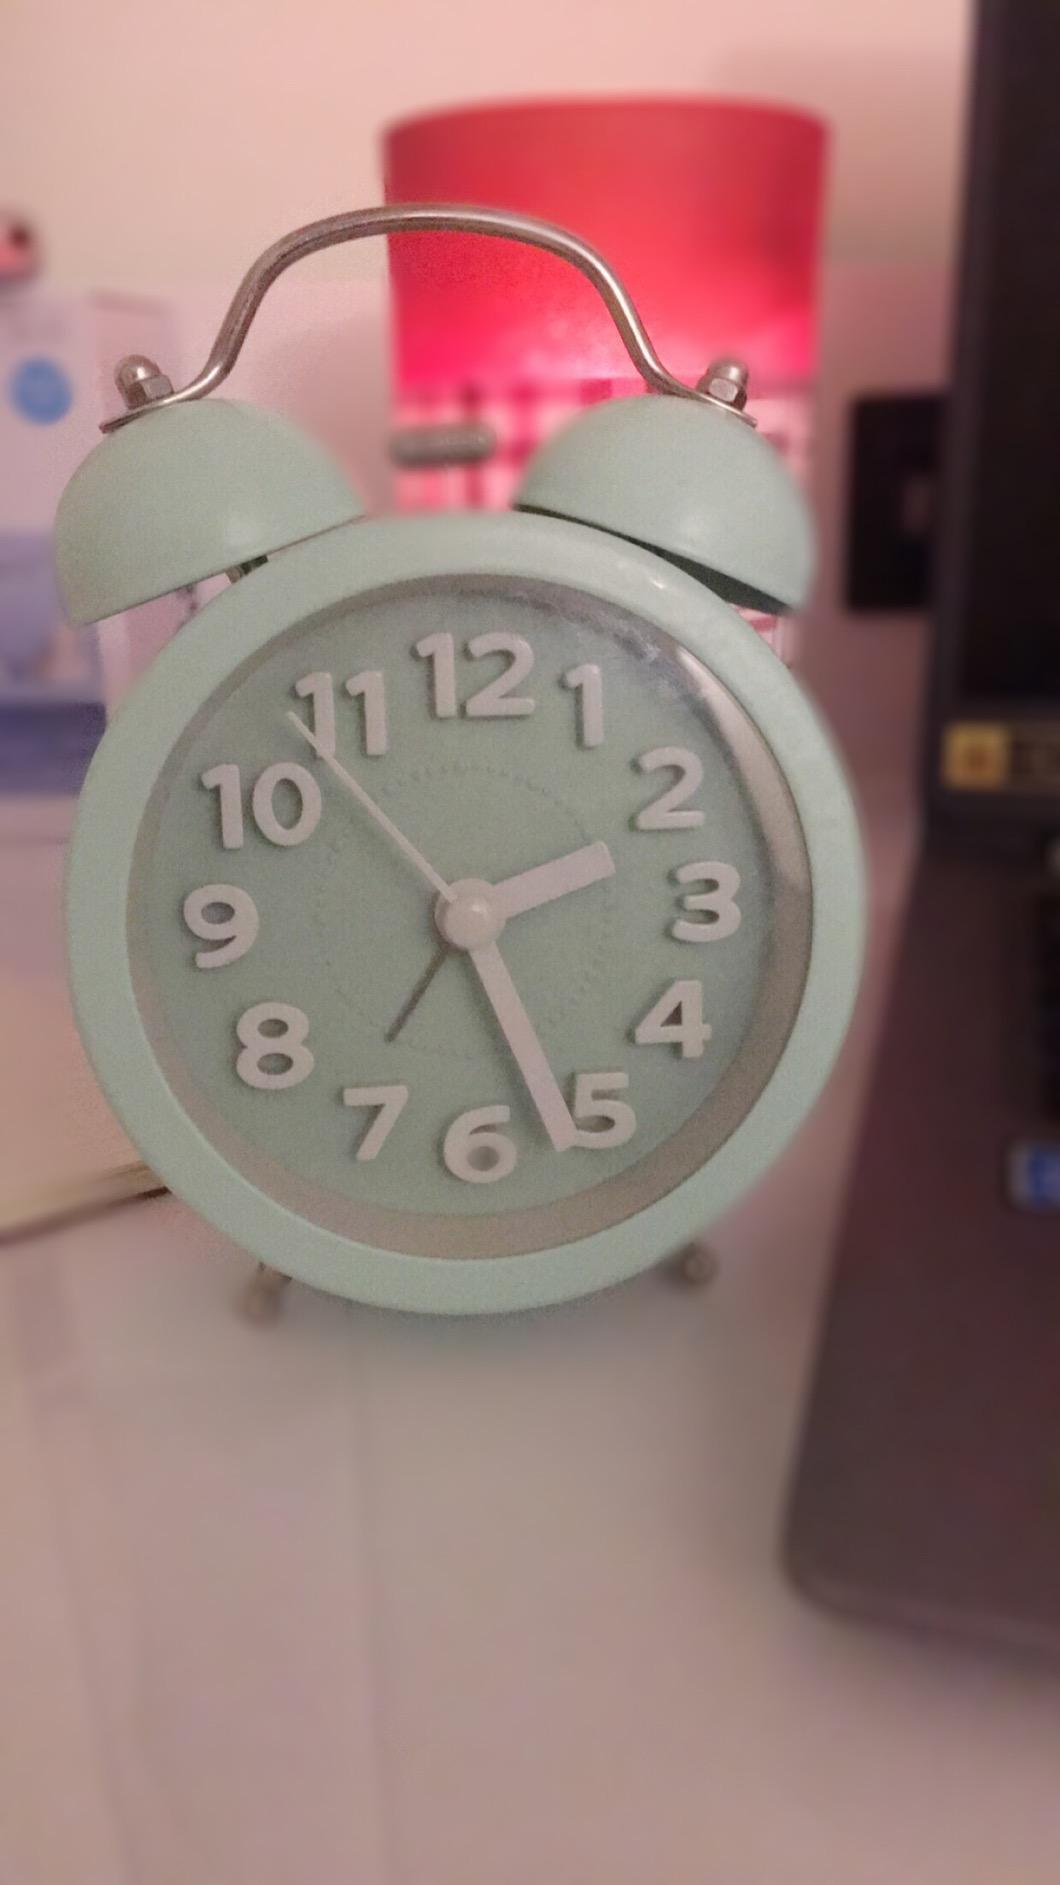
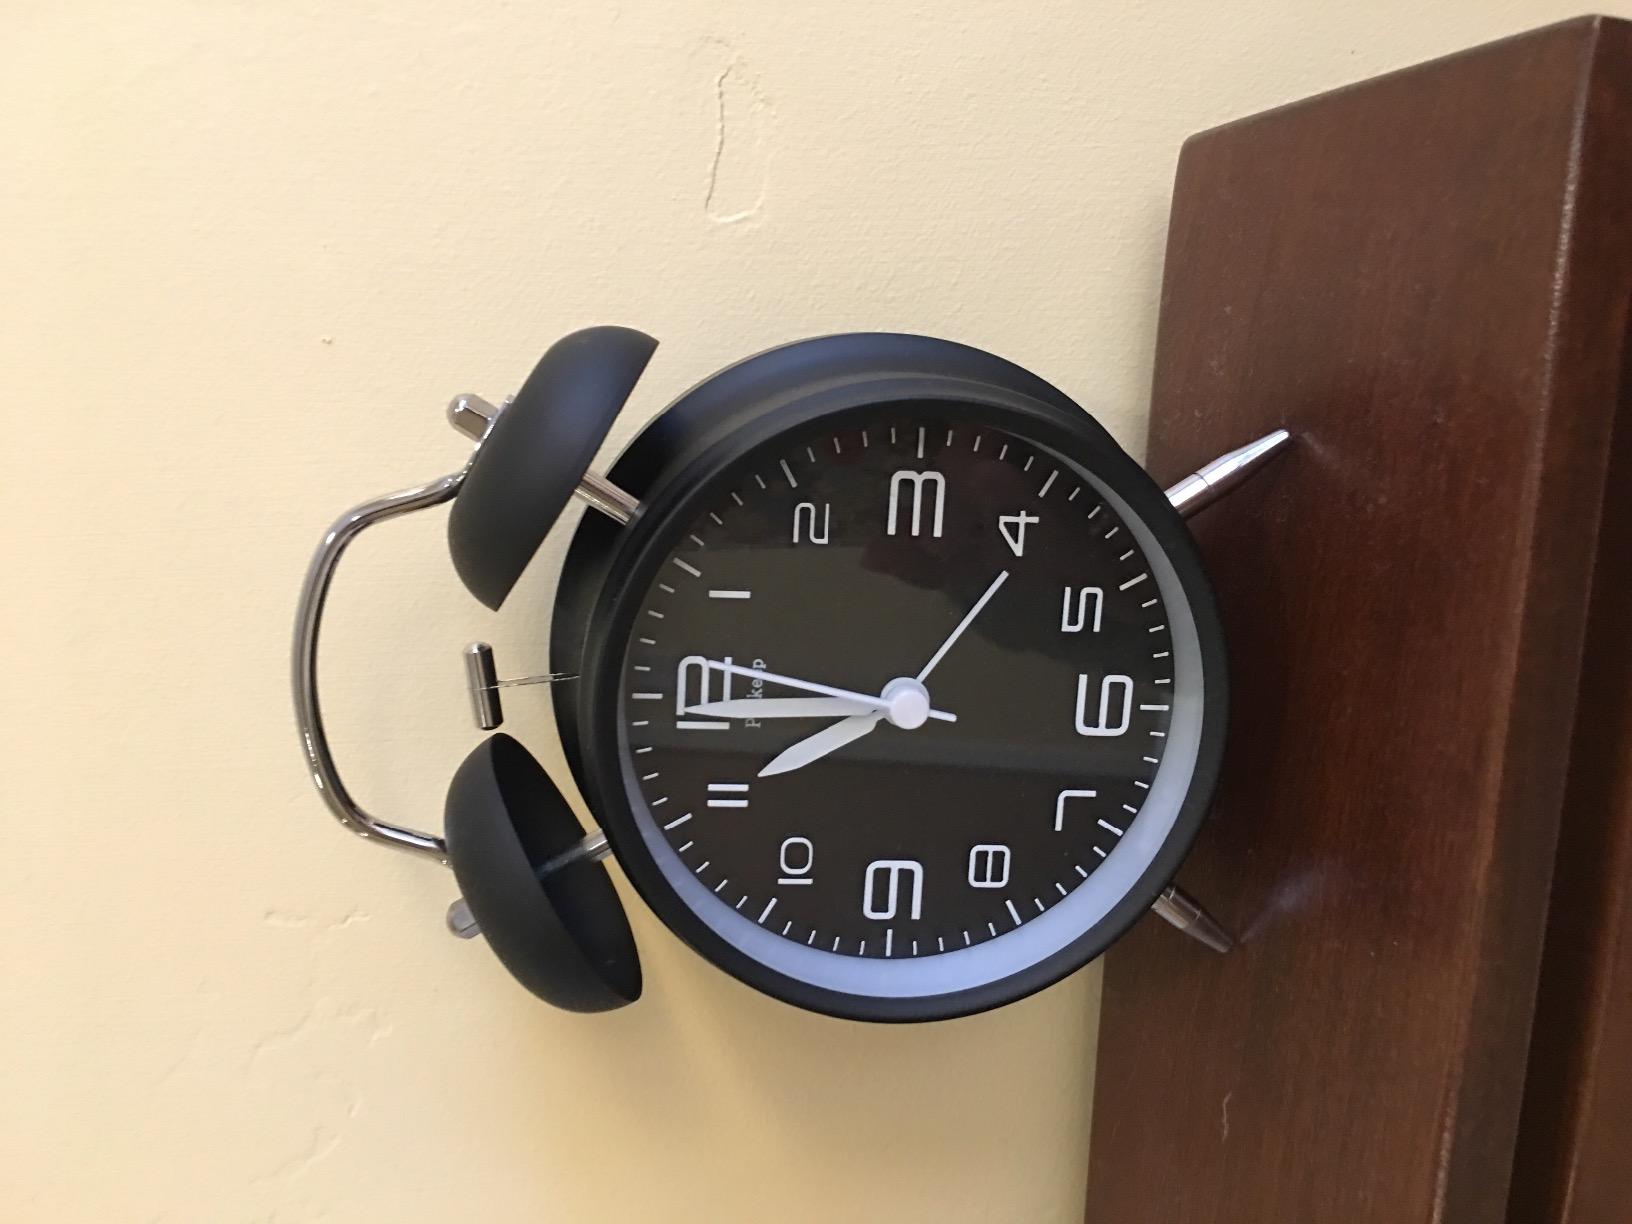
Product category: clock
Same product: no